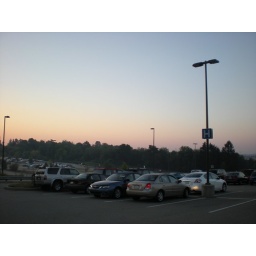
Just another hint of red in the sky